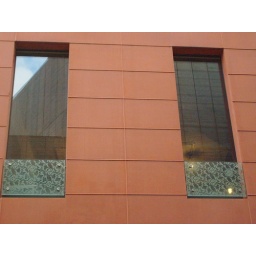
Een dag-excursie, georganiseerd door Cheops, in het (uiteindelijk niet zo) zonnige zuiden van Nederland: Eindhoven!